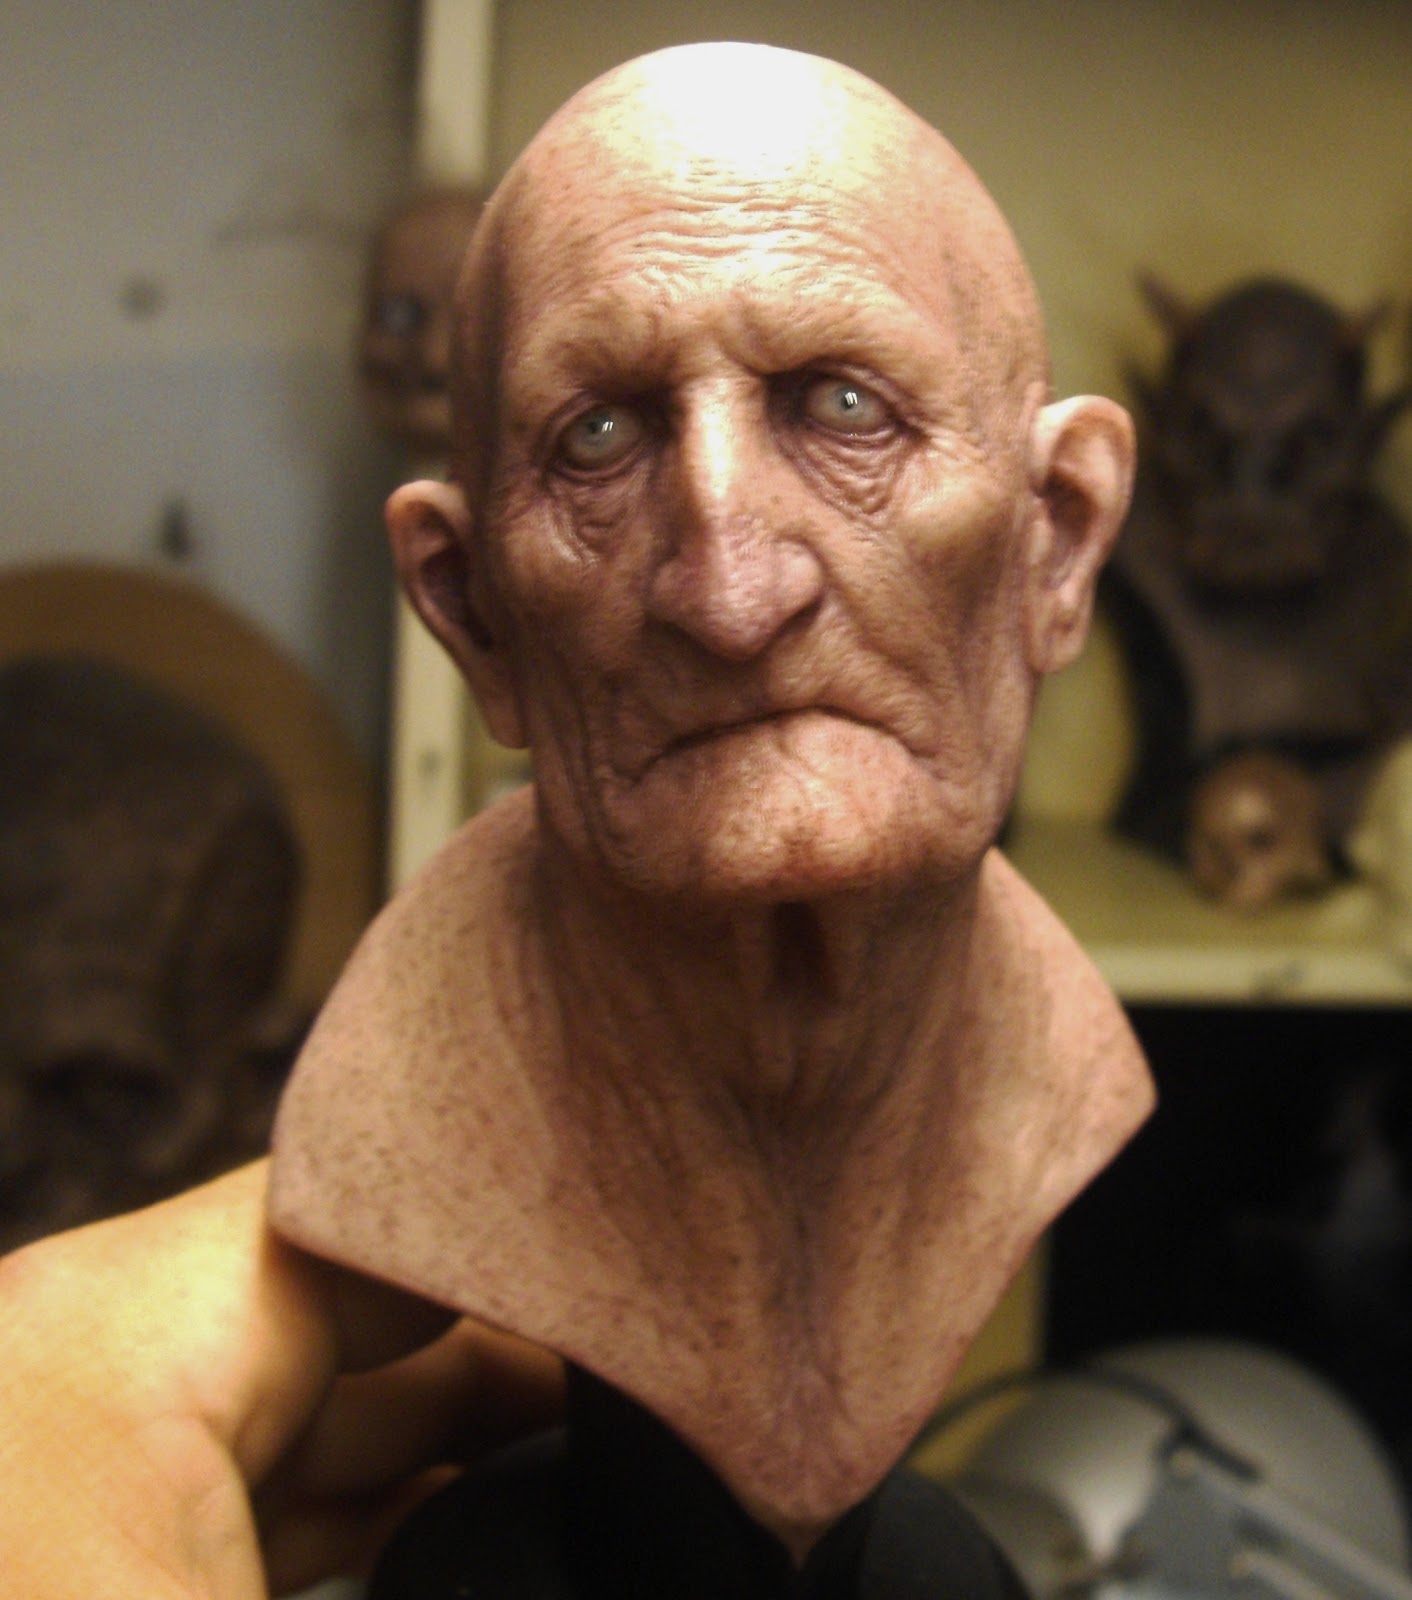
Portrait style: Real Portrait